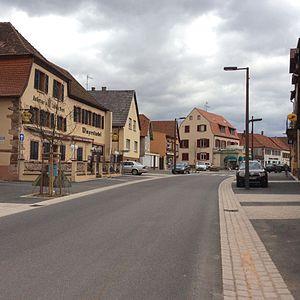
Prise de vue Rue du Général de Gaulle à Marlenheim la rue principale de Marlenheim.
Marlenheim est une commune française située dans le département du Bas-Rhin, en région Grand Est.